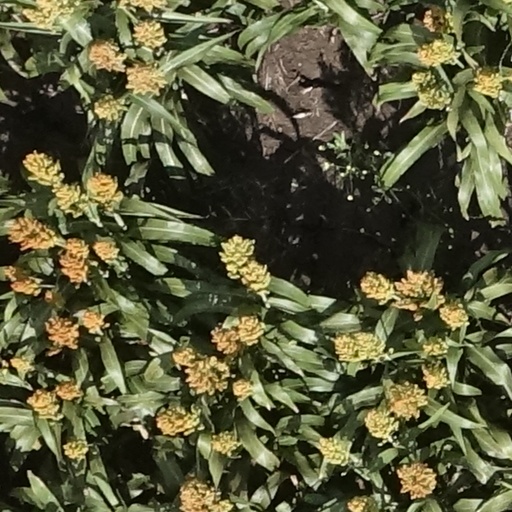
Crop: sorghum